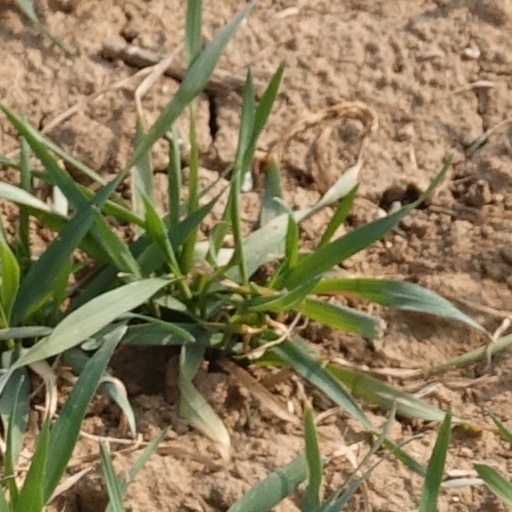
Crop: wheat